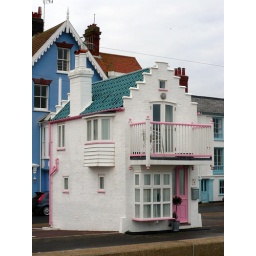
Tiny house in the car park in Aldeburgh